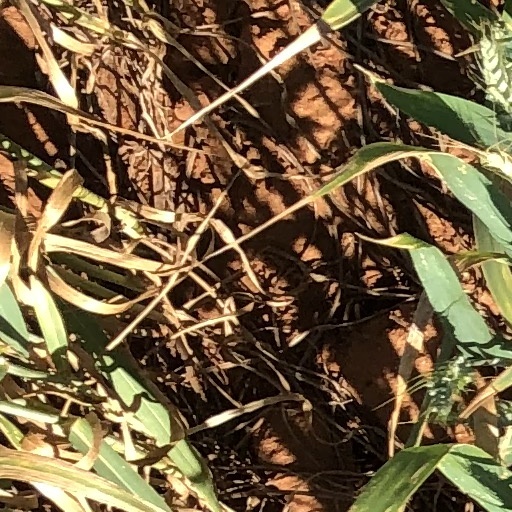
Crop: wheat